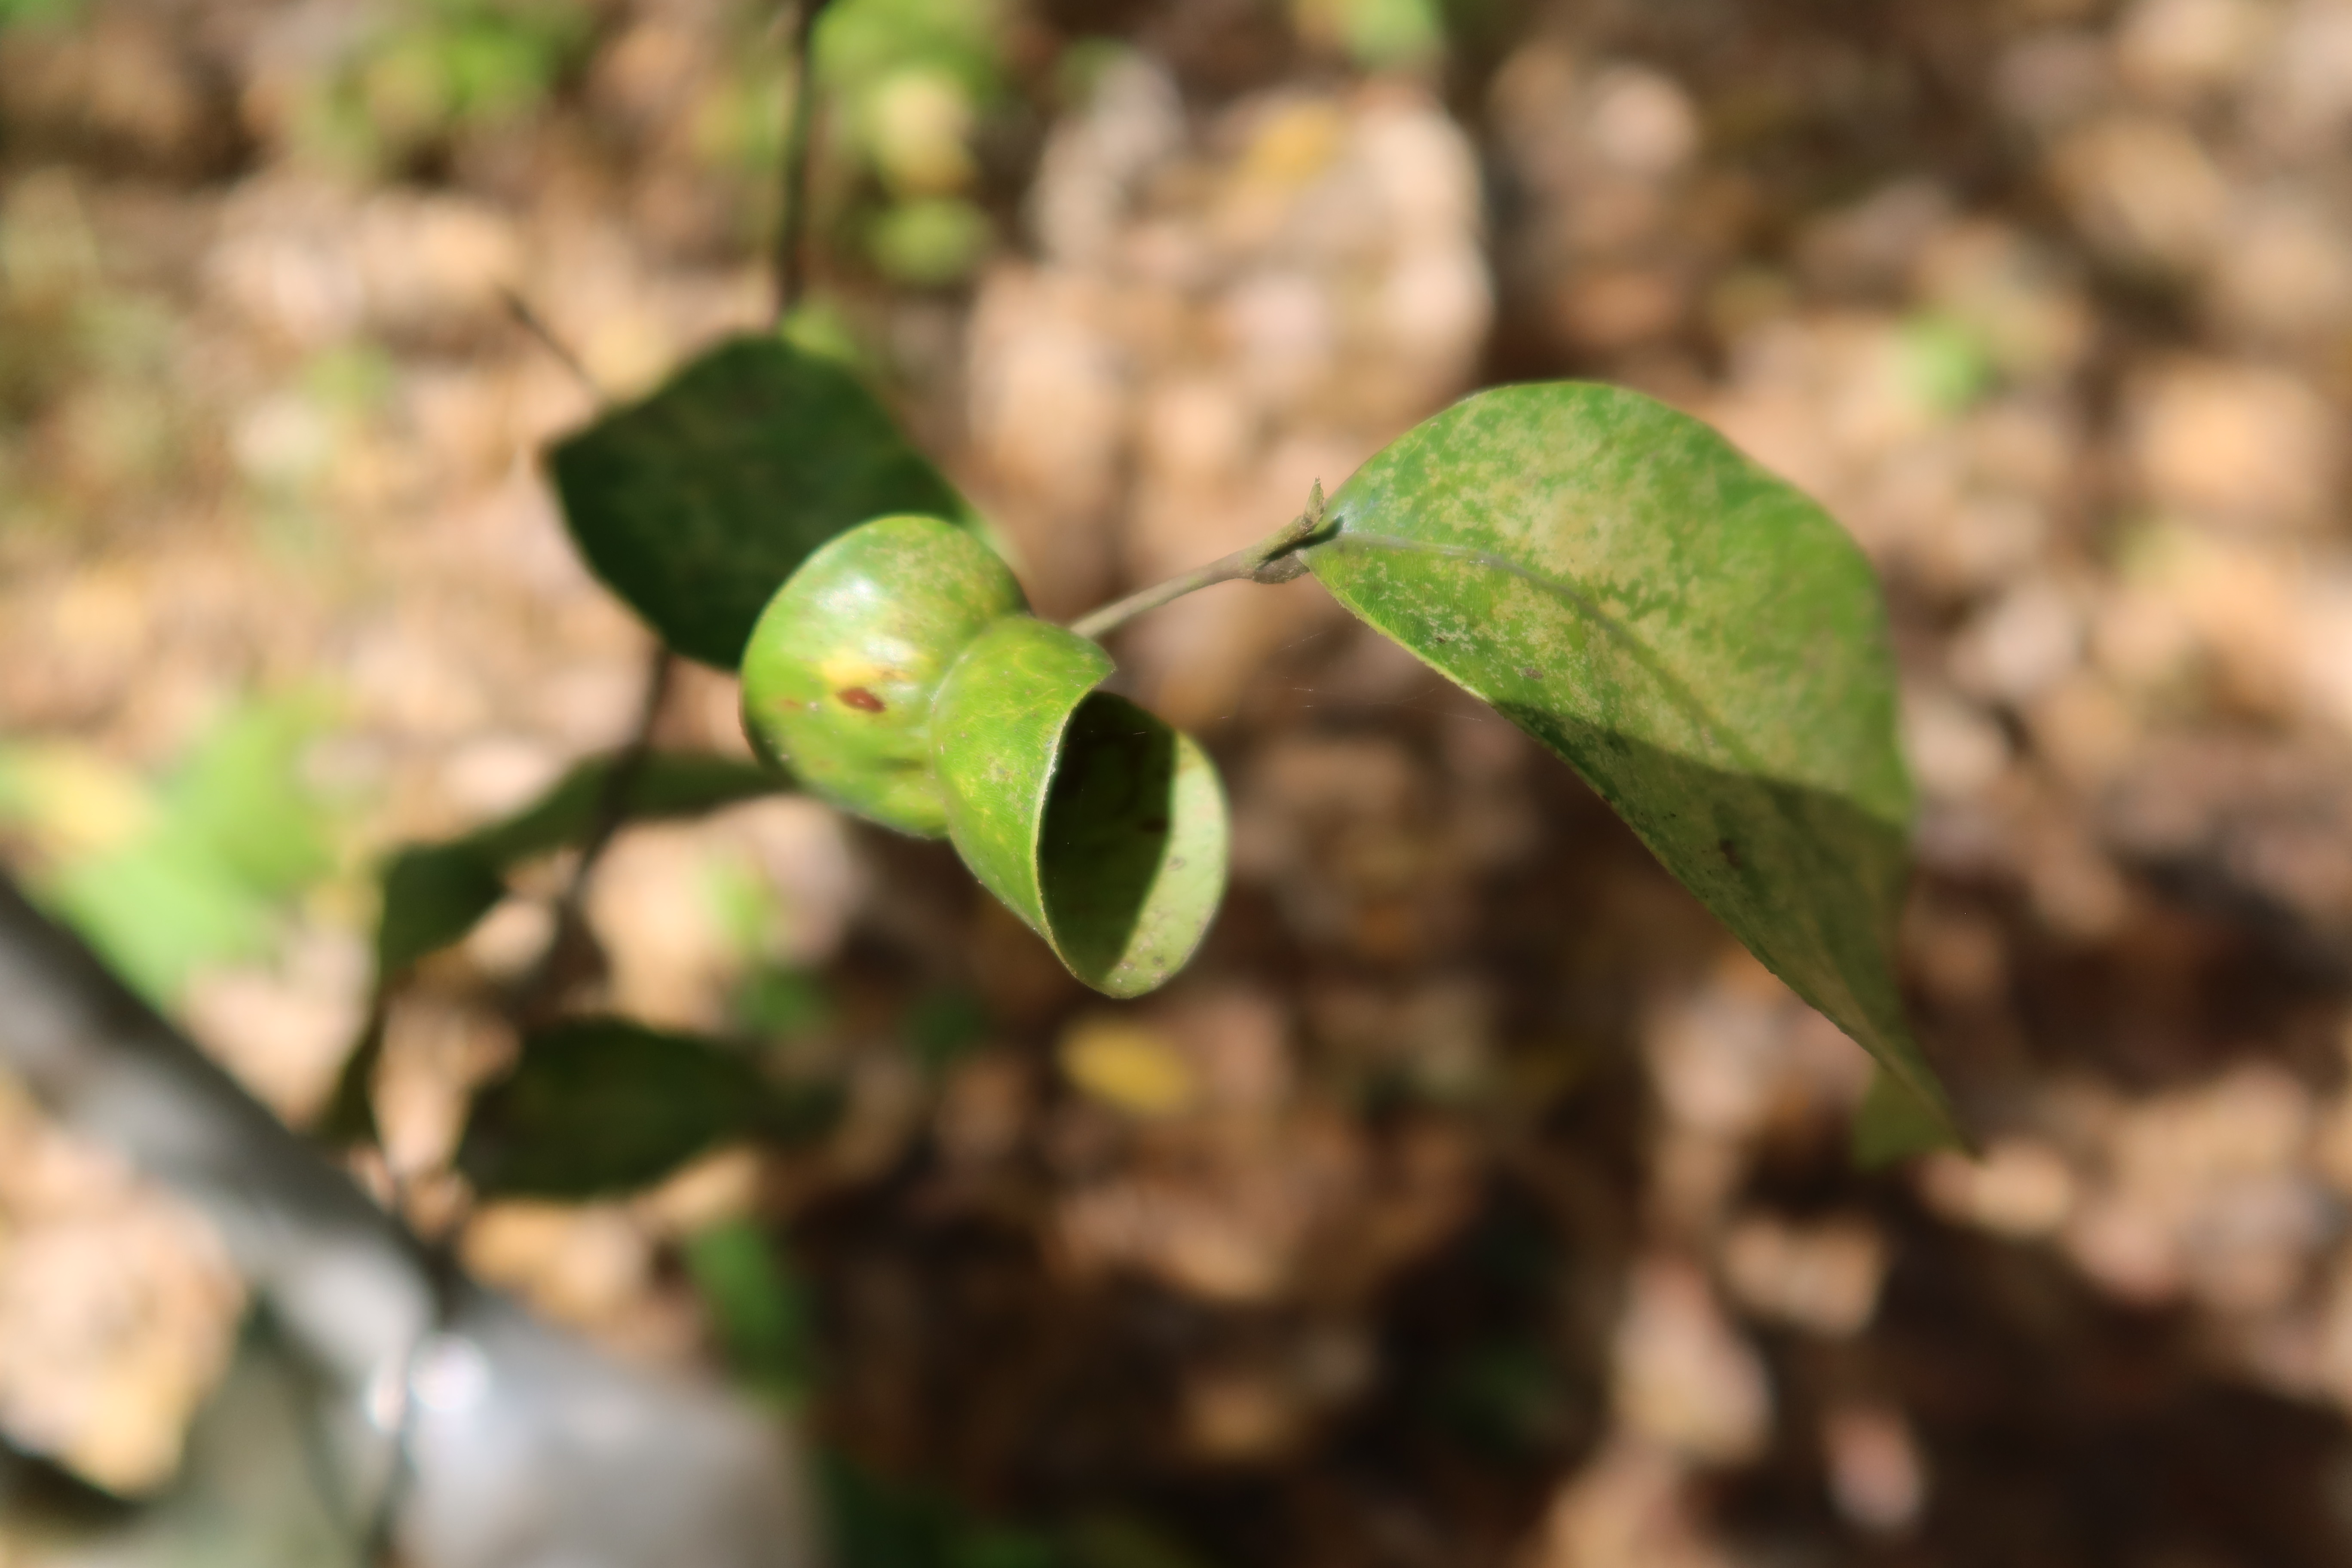
Label: Brown spots